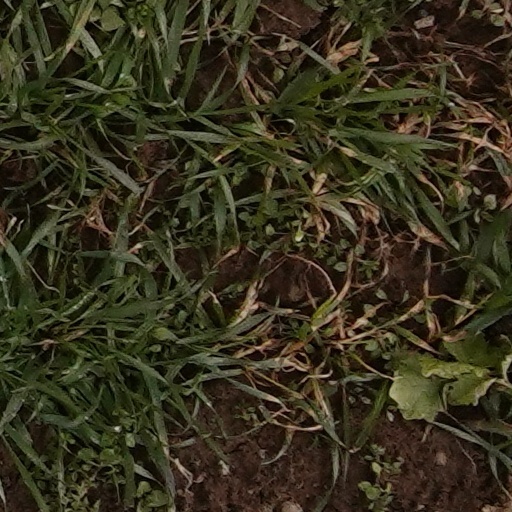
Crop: wheat